Innovate Corp.

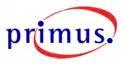
First logo as Primus Telecom

Primus commenced operations in 1994 intent on being a global, facilities-based service provider. They entered the U.S market in 1995 by assembling their core management team and beginning operations.